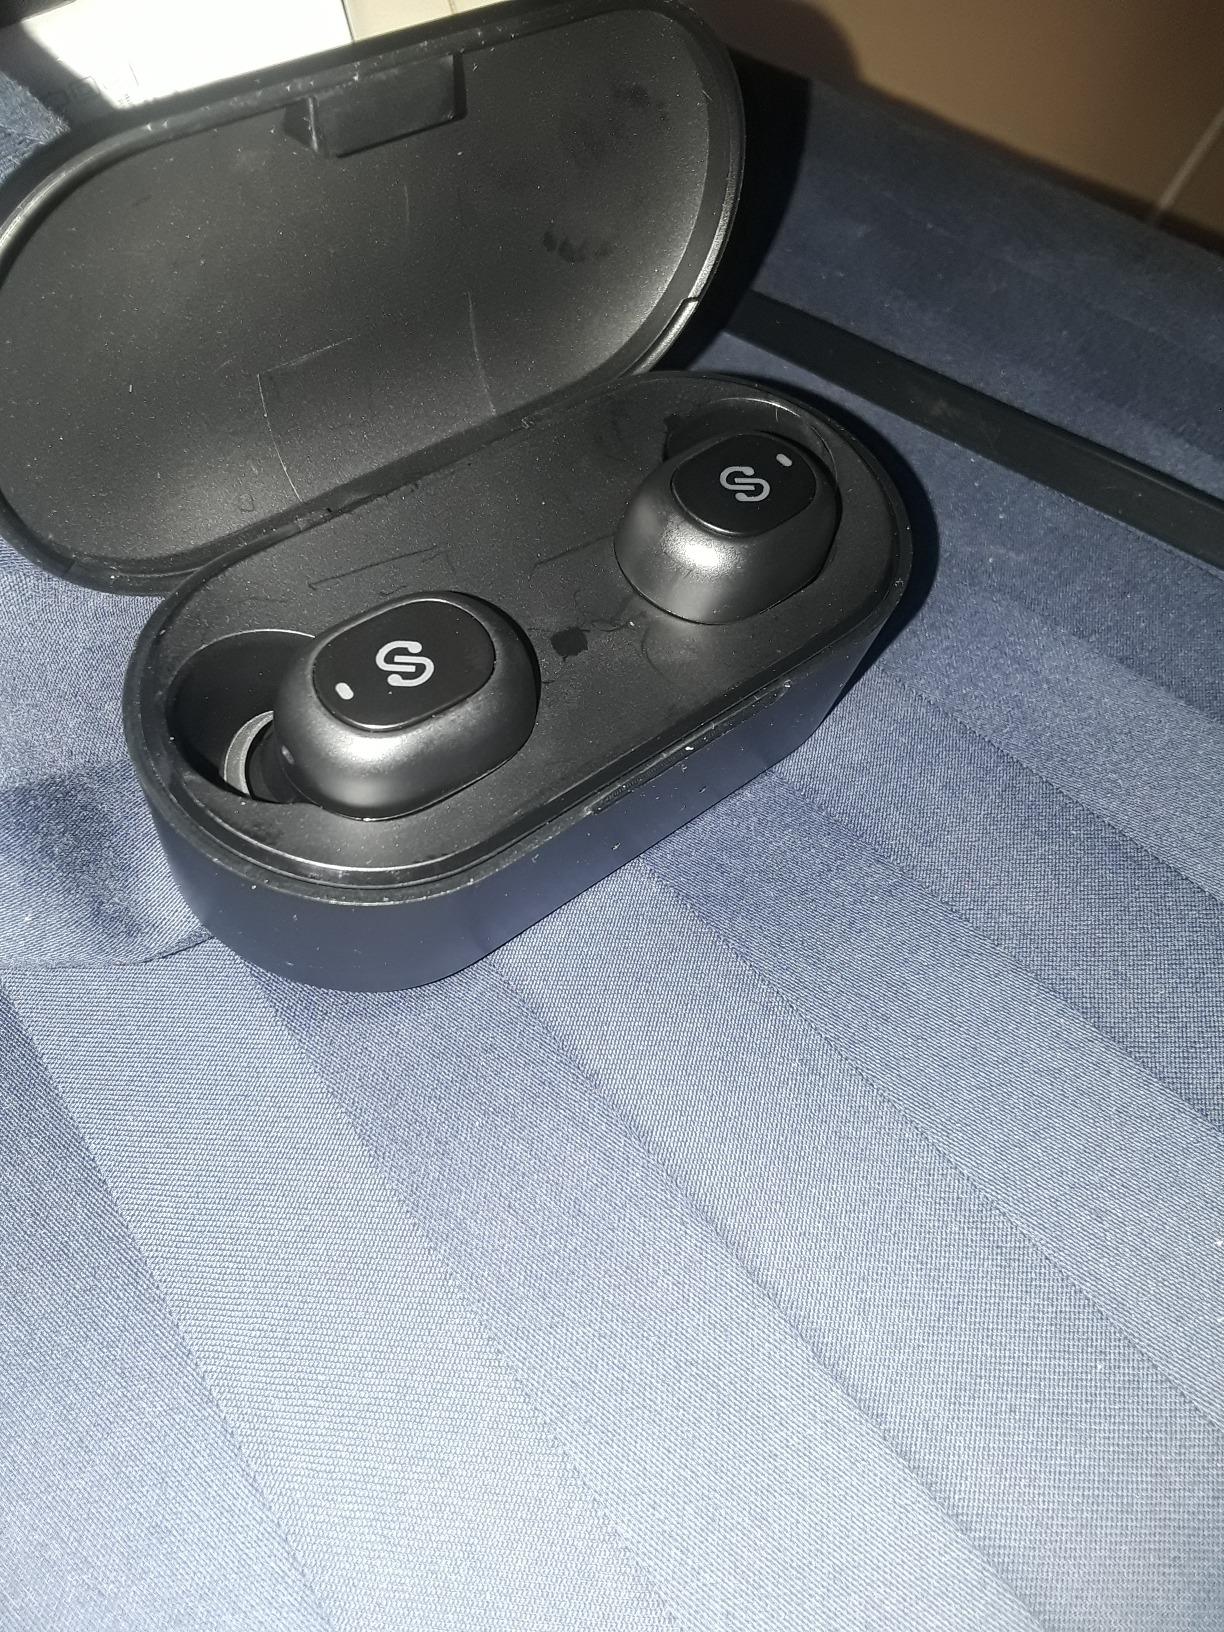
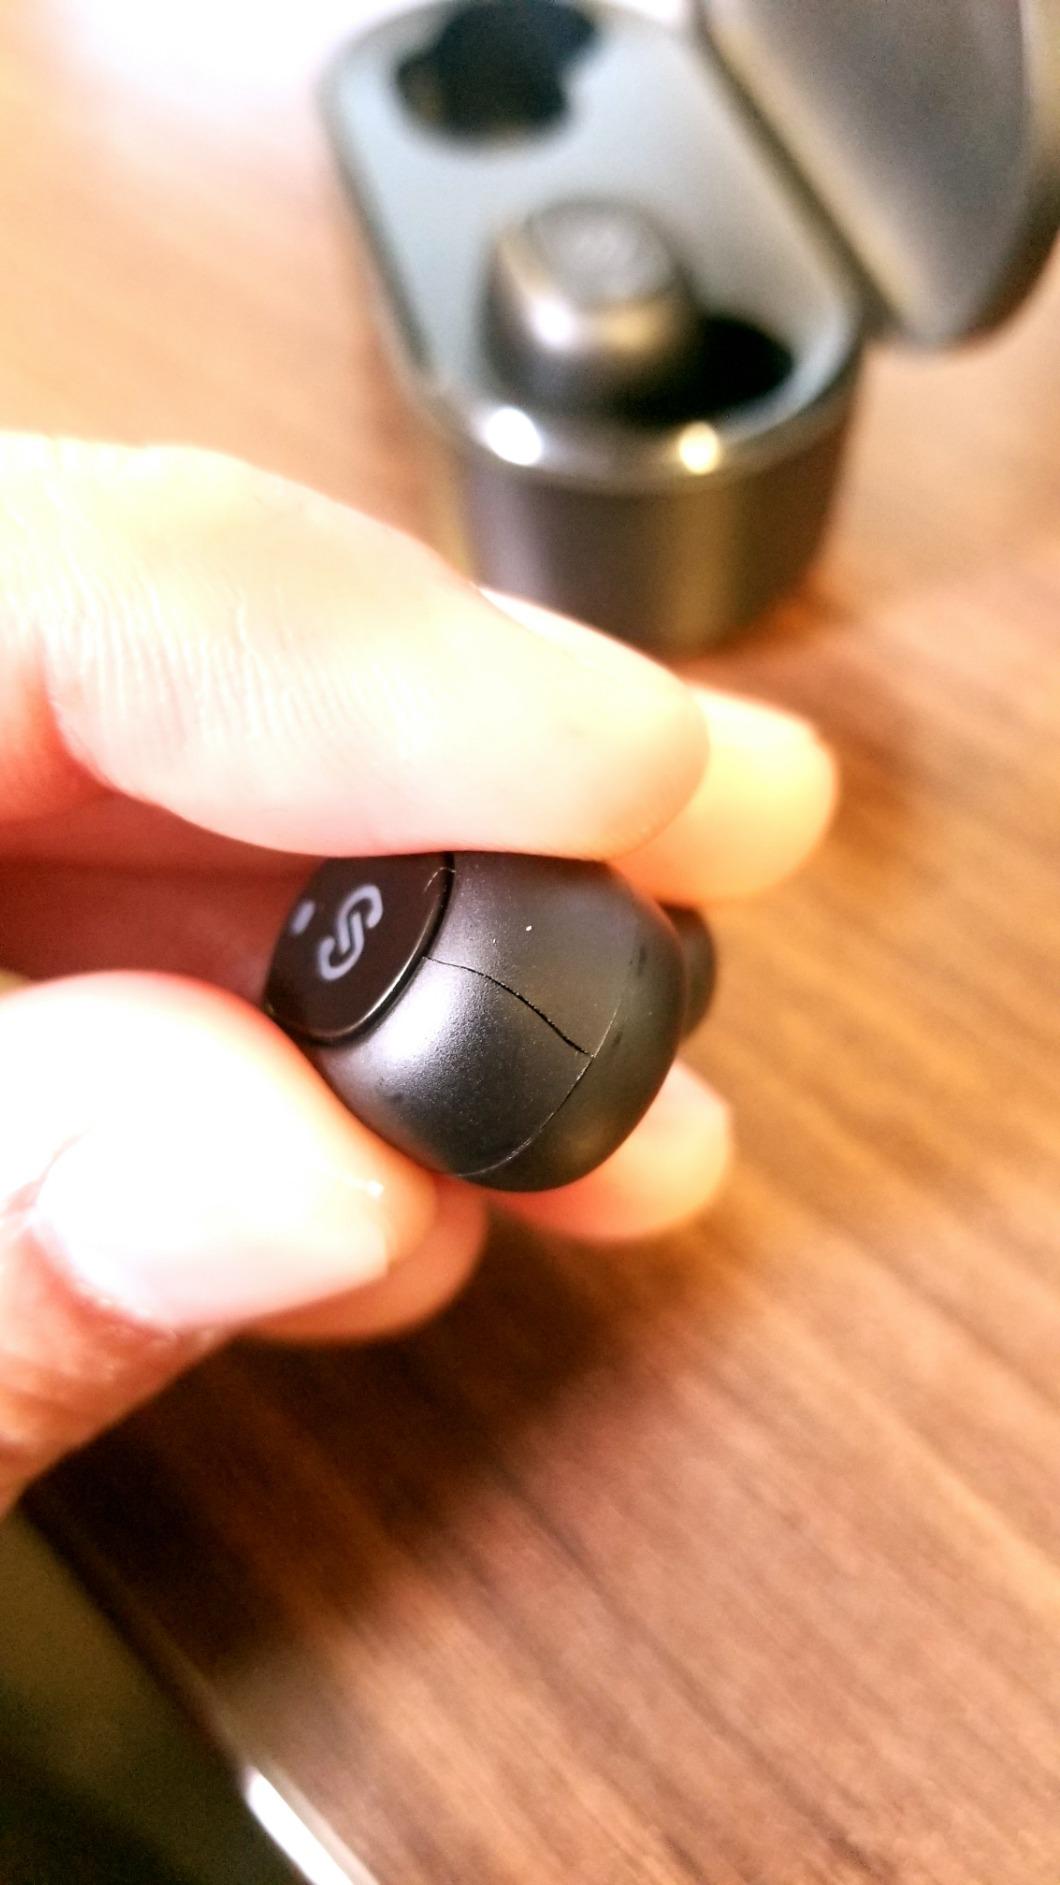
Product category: earbuds
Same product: yes